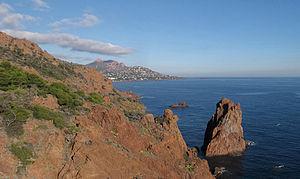
Anthéor et le Massif de l’Esterel (Pic du Cap Roux). Vue du Cap du Dramont, PACA, France.
La Côte d’Azur est un terme inventé en 1887 par Stéphen Liégeard dans son livre du même nom qui servit à décrire son voyage sur les littoraux de Provence et de Ligurie, plus précisément entre Hyères et Gênes. Son premier chapitre sur Hyères et le pays des Maures parlent également de Marseille et de Toulon. L'absence de méconnaissance générale de l'ouvrage de Stéphen Liégeard, ainsi que la volonté de certains politiciens de centraliser le tourisme dans des territoires précis, se traduisit par un nombre variable de délimitation de la Côte d'Azur excluant généralement la Ligurie. L'exclusion de cette dernière s'explique parce qu'elle est italienne et parce que, parralèlement à l'appellation de Liégeard, la Ligurie s'est constituée la Riviera ligure. Pour Stéphen Liégeard, dans son livre, la Côte d’Azur va de Marseille à Gênes : « du château d'If jusqu'aux palais de Gênes ». De nos jours, les limites de la Côte d'Azur sont assez floues, surtout la limite occidentale représentée le plus souvent par la commune de Cassis.